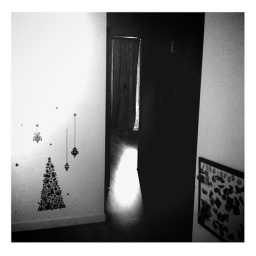
Light wall room corridor in black and white